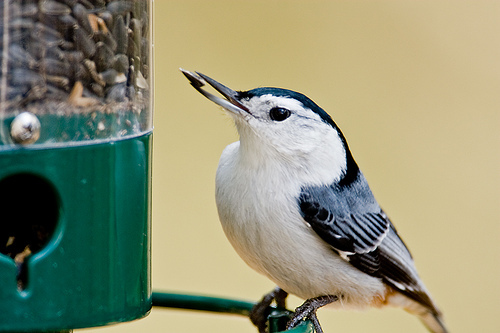
this bird has a long thin beak and particularly rounded head and shoulder area; bird is mainly white except for a blue cap and blue and black wings.
a shall bird with a white body, diminutive break and black and white plumage along its small wings.
this bird has a white cheek patch and a black crown.
a small bird with a white belly and face, a black crown, blue wings with 1 white wingbar and a long skinny beak.
this little bird has a white belly and breast with a gray wing and white wingbar.
this small bird is mostly covered in white, with a black crown, wings, back, and feet.
the small bird is plump in size with a narrow bill.
small bird with long beak, throat, breast, belly and abdomen are white, crown is black, superciliary is white, feet is black.
this bird has a blue crown, brown and white primaries, and a white belly.
a small bird with a white breast and black wings.
Species: White Breasted Nuthatch